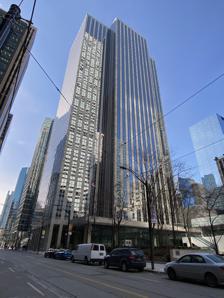
Building: Exchange Tower
Country: Canada
Year built: 1983
Skyscraper in Toronto Exchange Tower General information Type Commercial offices Location 130 King Street West Toronto , Ontario Coordinates 43°38′54″N 79°23′00″W / 43.6483°N 79.3833°W / 43.6483; -79.3833 Completed 1981 Owner Brookfield Properties Management Brookfield Properties Height Roof 146 m (479 ft) Technical details Floor count above ground: 36 below ground: 5 Design and construction Architect(s) Original Building – B+H Architects / Subsequent Work – WZMH Architects Developer Olympia & York Properties Structural engineer Hidi Rae Consulting Engineers References Exchange Tower is a 36 storey 146 m (479 ft) tower in the First Canadian Place complex of Toronto , Ontario , Canada completed in 1981. The International style building is named for the Toronto Stock Exchange , which is the building's highest-profile tenant. The building was built on the site of the William H. Wright Building . Located in the heart of Toronto’s Financial District at the corner of King and York Streets, the Exchange Tower is also home to National Bank Financial , offices of the federal Department of Justice , and the Toronto campus of the University of Western Ontario 's Ivey Business School . In April 2018, Restaurant Brands International announced that they would be moving their head office into the Exchange Tower. References